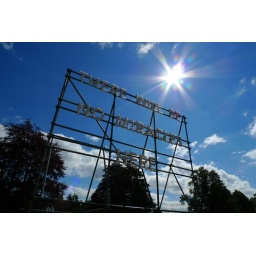
The irony here is that the blue sky is a miracle in itself given the Scottish summers these days.